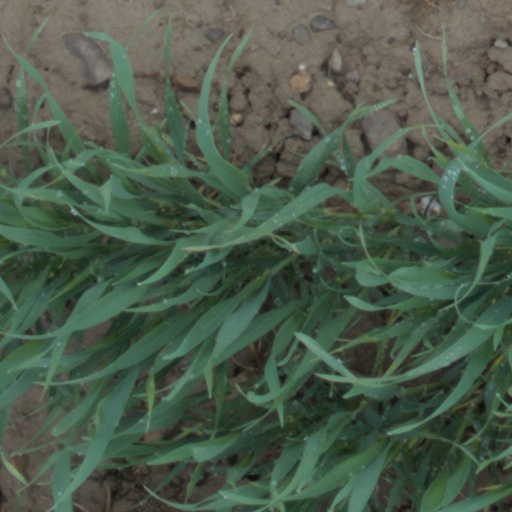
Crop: wheat